Baltimore City Health Department

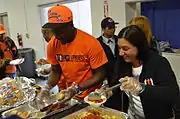
Celebration of More Than One Year with Zero Homicides in Safe Streets Cherry Hill post

The Baltimore City Health Department administers many programs under each of its nine divisions and bureaus. Some programs are: